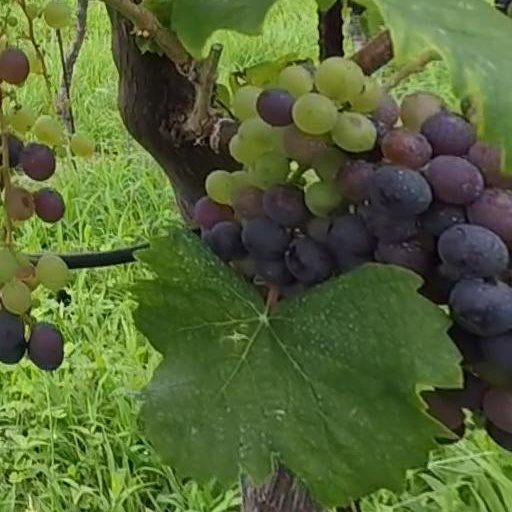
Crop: grape